James Larkin

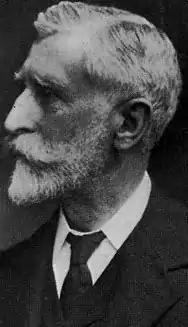
William Martin Murphy – The central opposing figure during the lock-out

The chairman of the Dublin United Tramway Company, industrialist and newspaper proprietor William Martin Murphy, was determined not to allow the ITGWU to unionise his workforce. On 15 August, he dismissed 40 workers he suspected of ITGWU membership, followed by another 300 over the next week. On 26 August 1913, the tramway workers officially went on strike. Led by Murphy, over 400 of the city's employers retaliated by requiring their workers to sign a pledge not to be a member of the ITGWU and not to engage in sympathetic strikes.